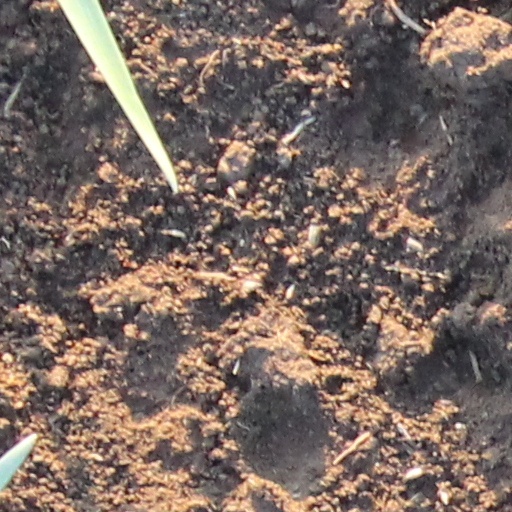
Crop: wheat